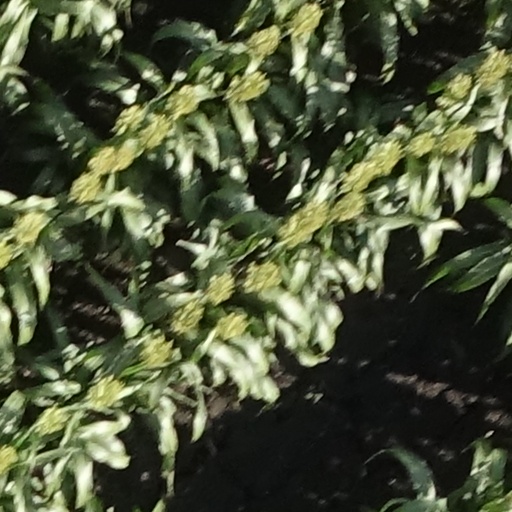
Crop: sorghum